Prácheňsko

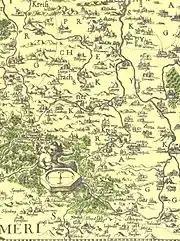
The oldest depiction of the Prácheňsko region on the Pavel Aretin's map of Bohemian Kingdom ("Regni Bohemiae nova et exacta descriptio", 1619)

Prácheňsko is a historical and cultural region in the Czech Republic, covering roughly the Otava River basin, mostly in the northwest part of South Bohemia. It was an administrative region in southwestern Bohemia, created in the late 13th century and abolished by the Austrian Empire's regional reform of 1848.